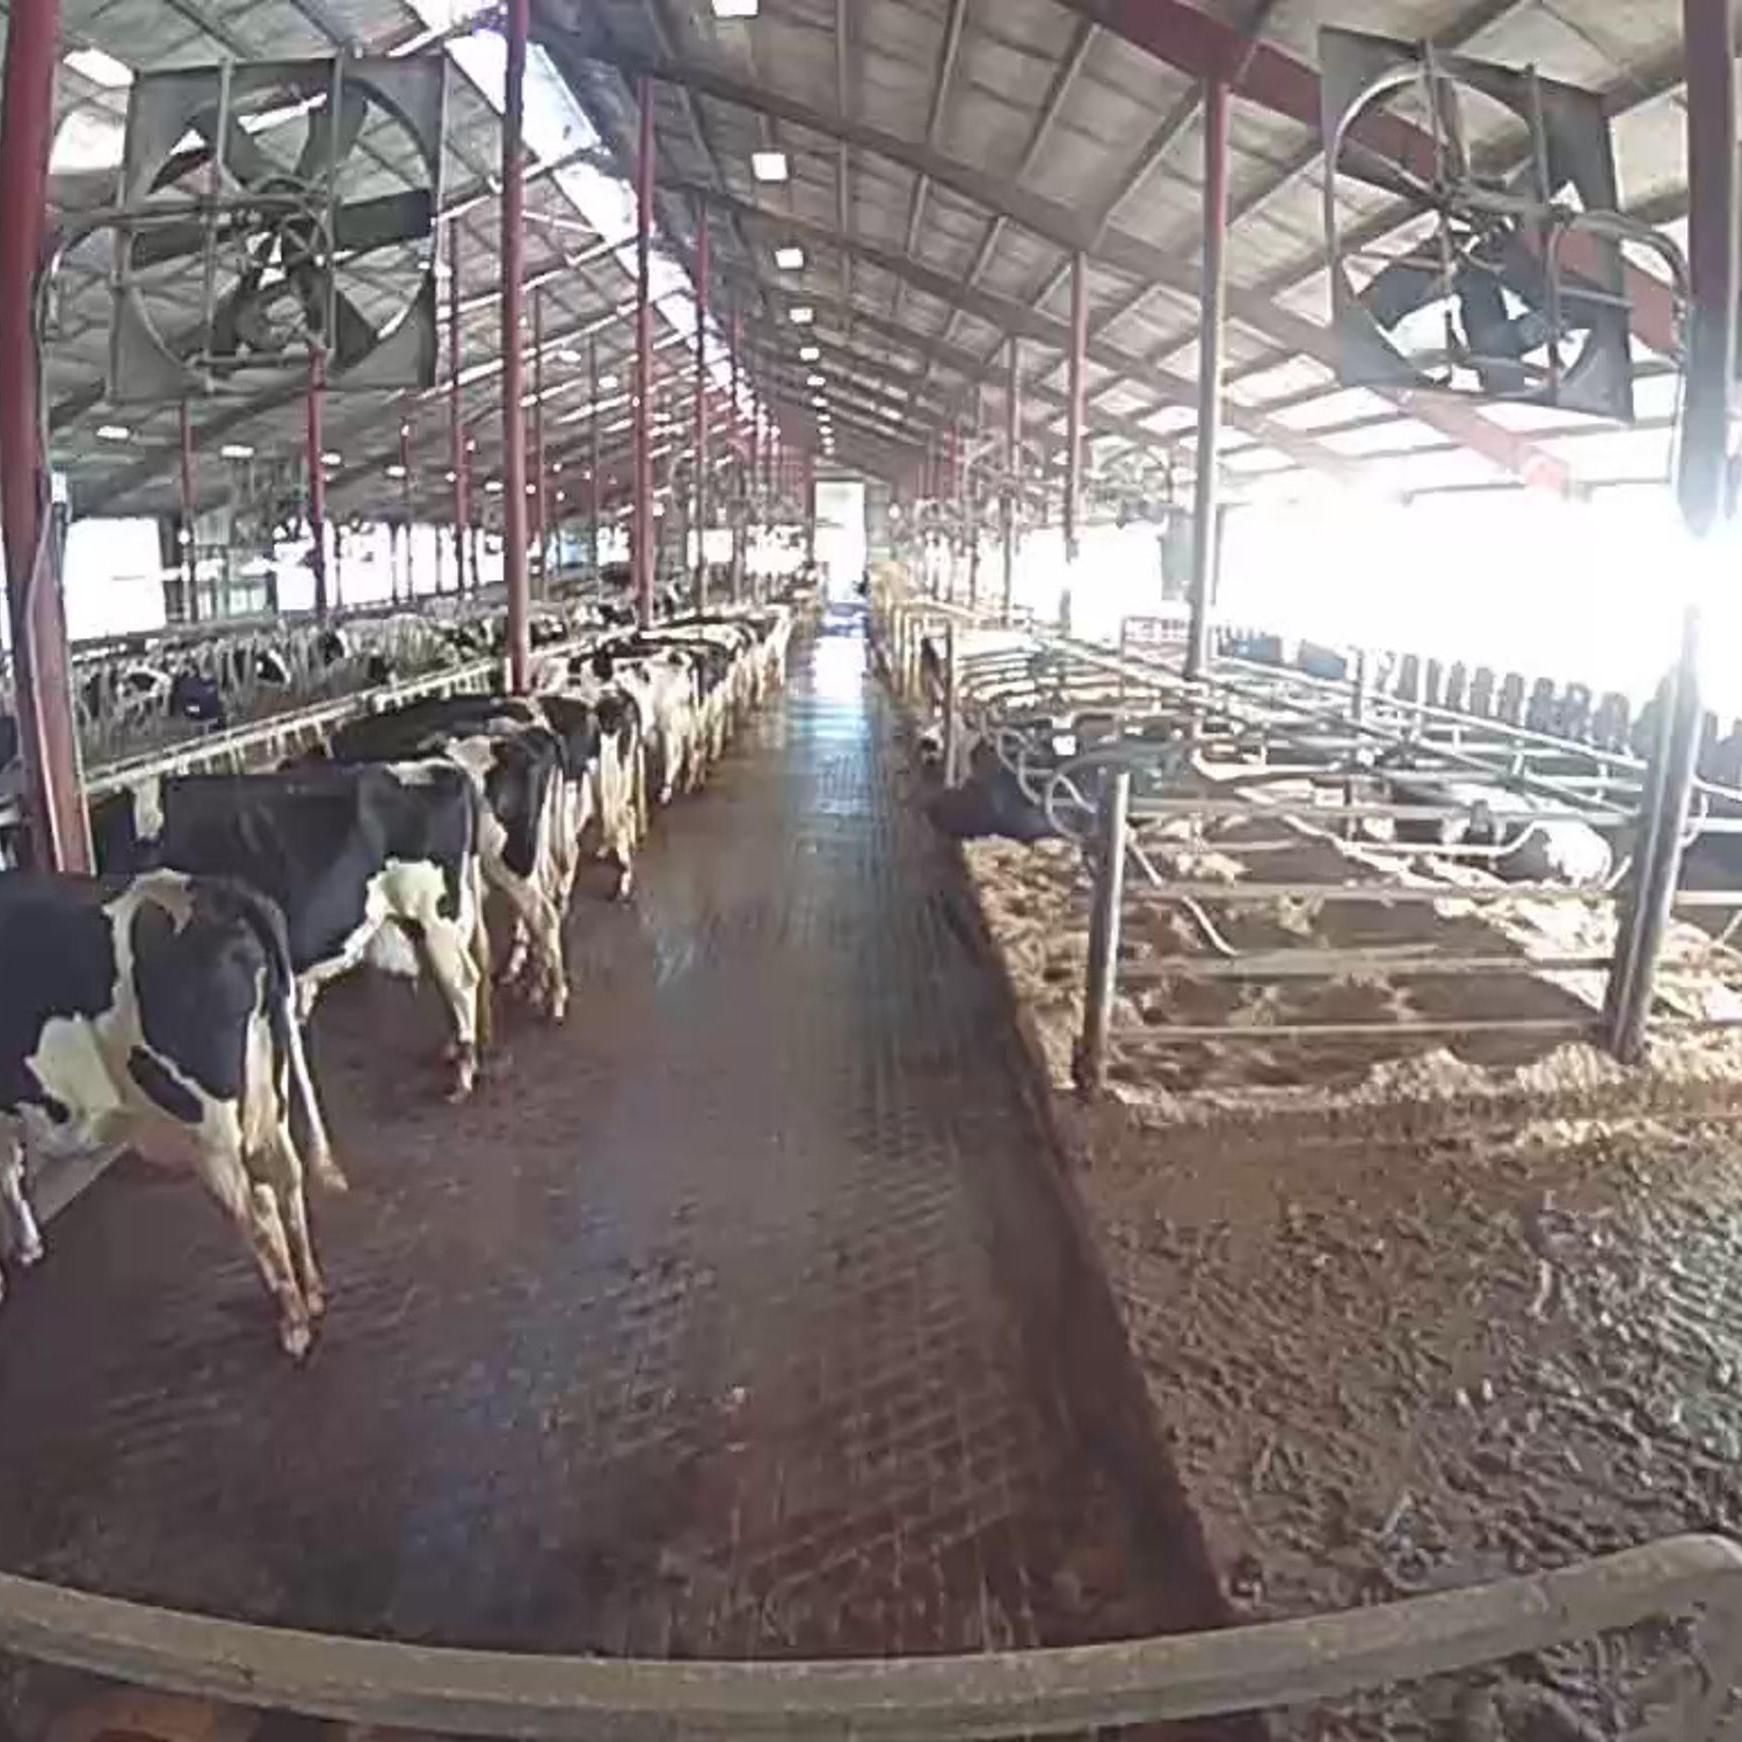
Number of cows: 7